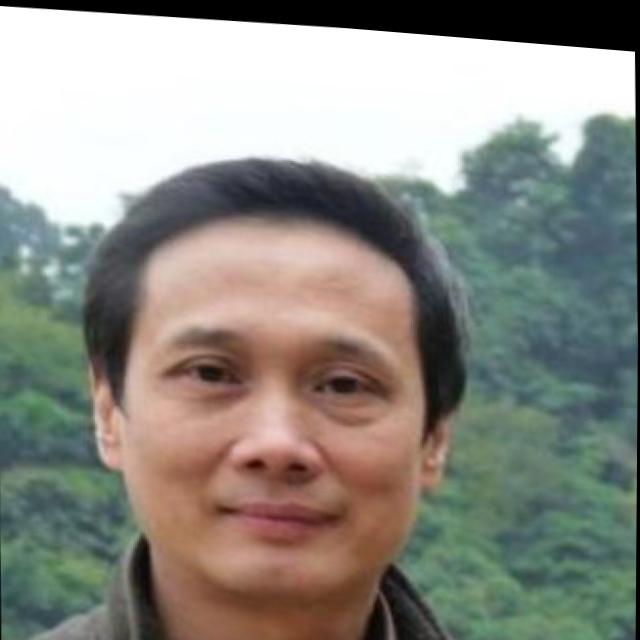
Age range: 45-64